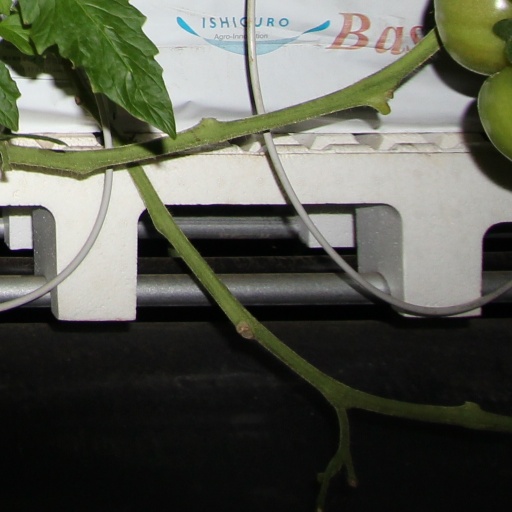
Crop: tomato